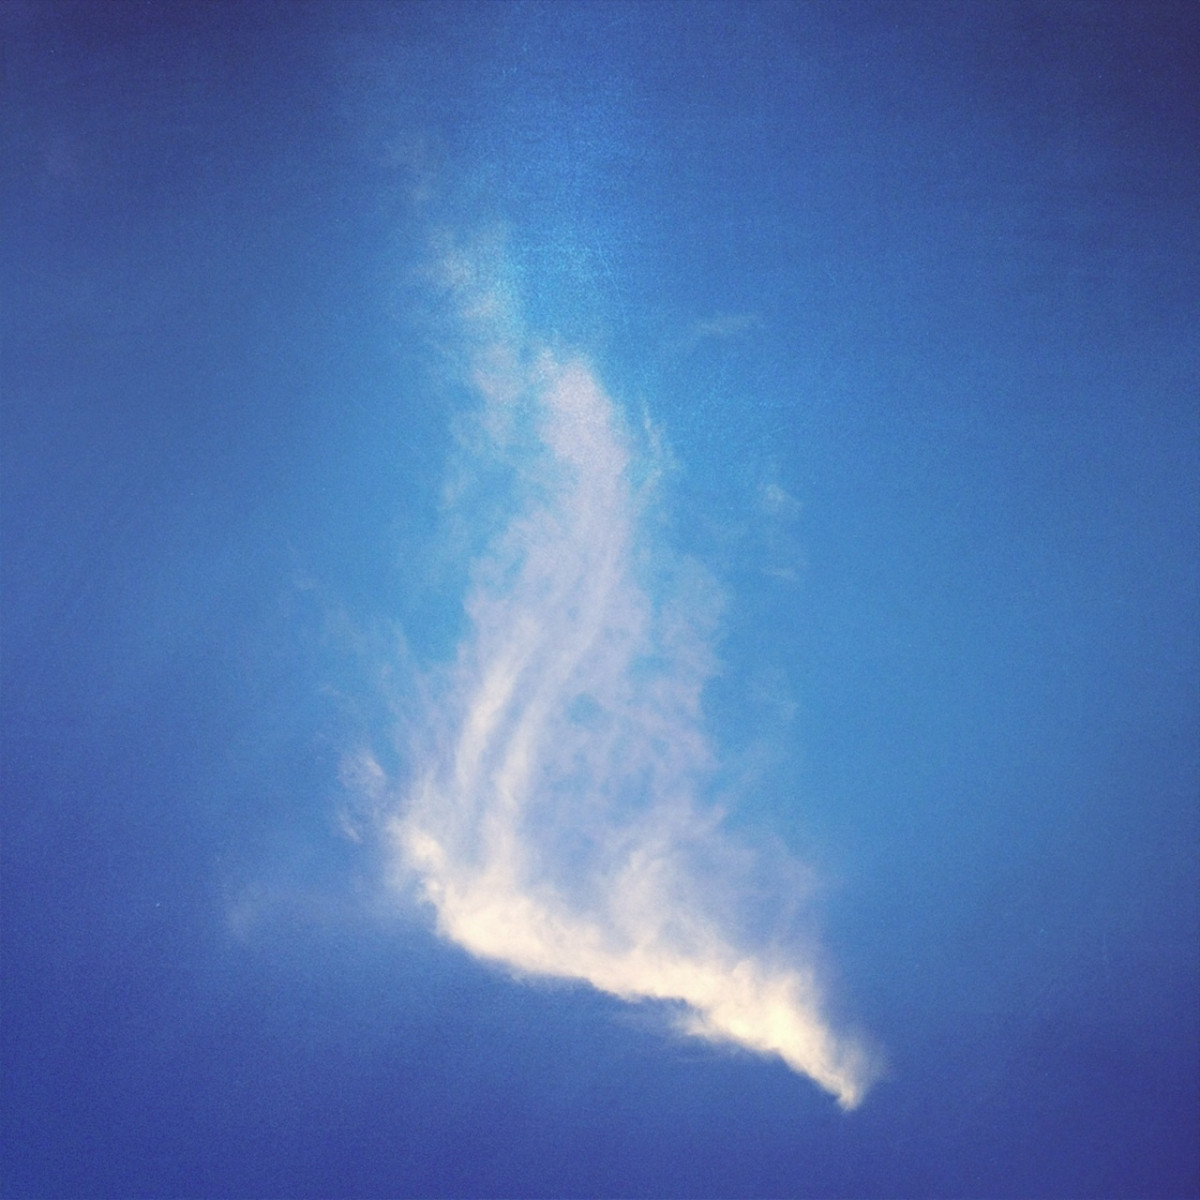
Tags: sky, wisp, sunlight, cumulus, lightning, thunder